Armenians in the United Arab Emirates

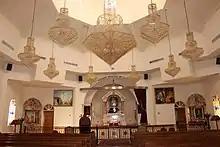
Saint Gregory the Illuminator Armenian Apostolic church in Sharjah.

The majority of the Armenians in the United Arab Emirates are Armenian Apostolics (Orthodox Armenians) belonging to the Armenian Apostolic Church and under the jurisdiction of the Holy See of Cilicia.